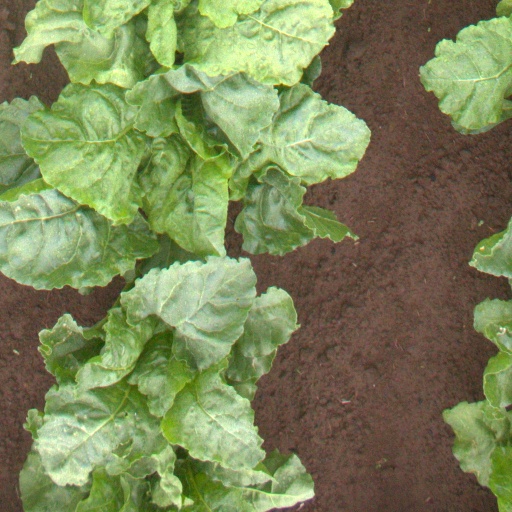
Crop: sugar beet